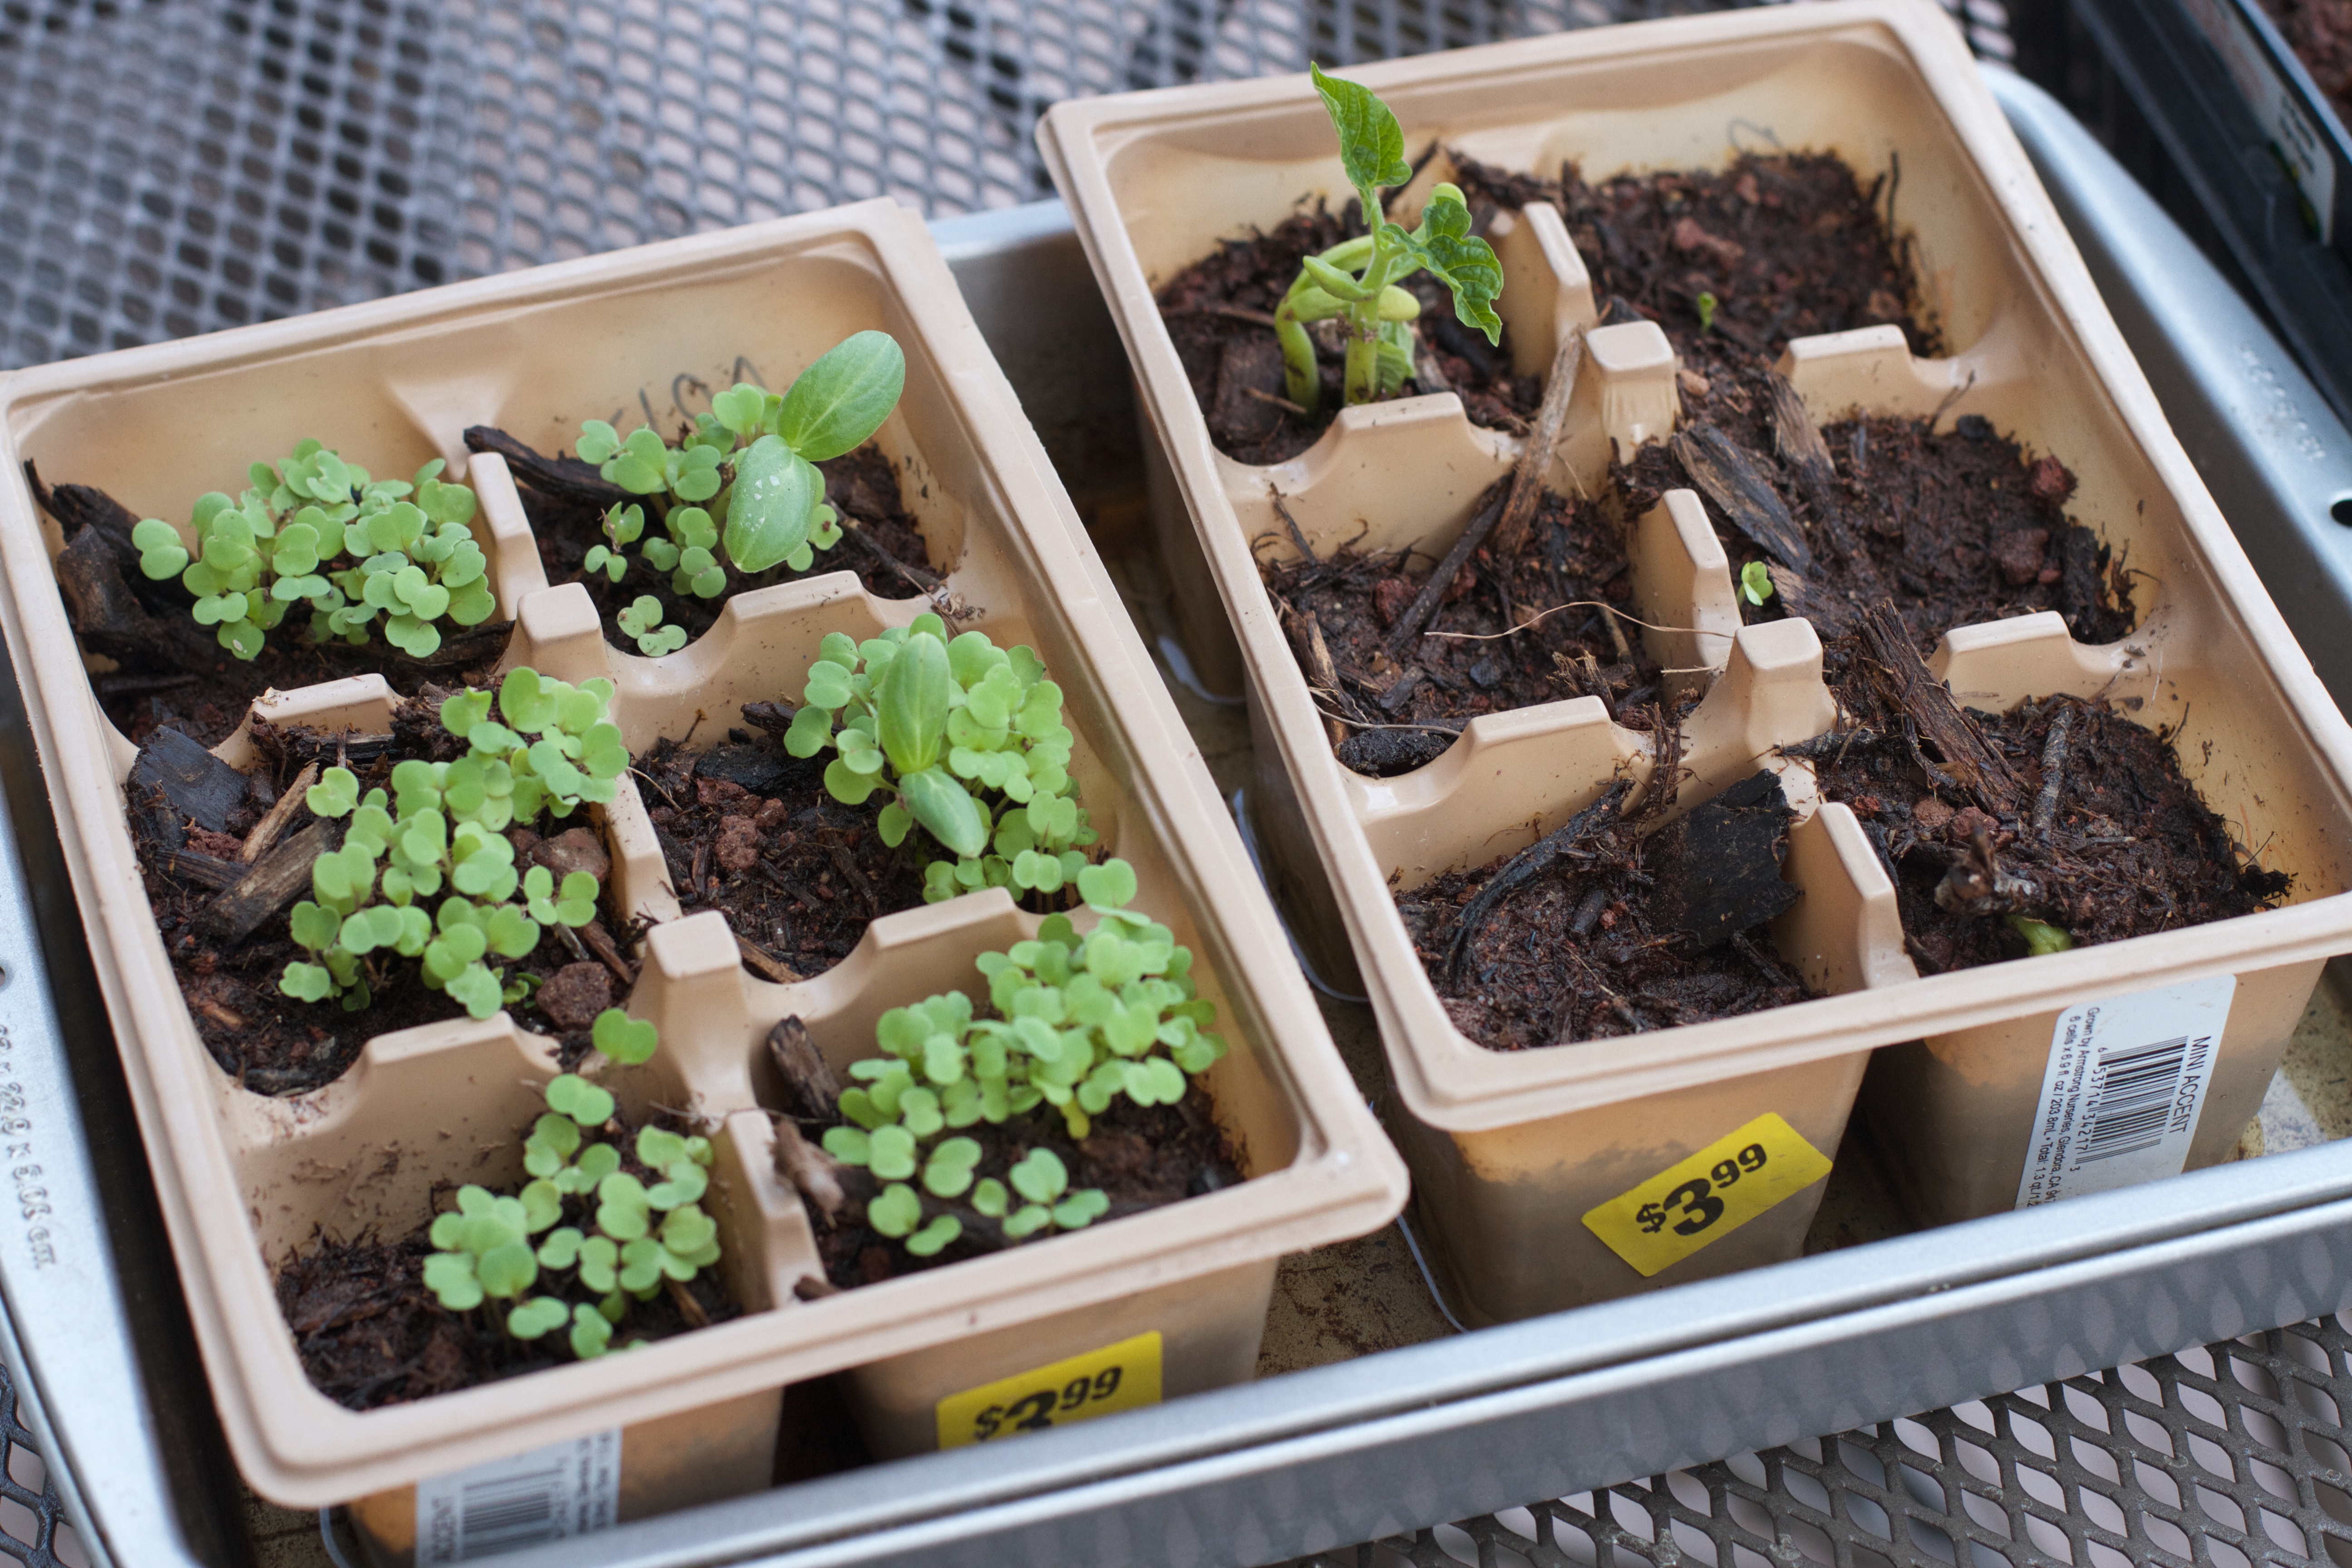
dish, meal, food, produce, vegetable, lunch, broccoli